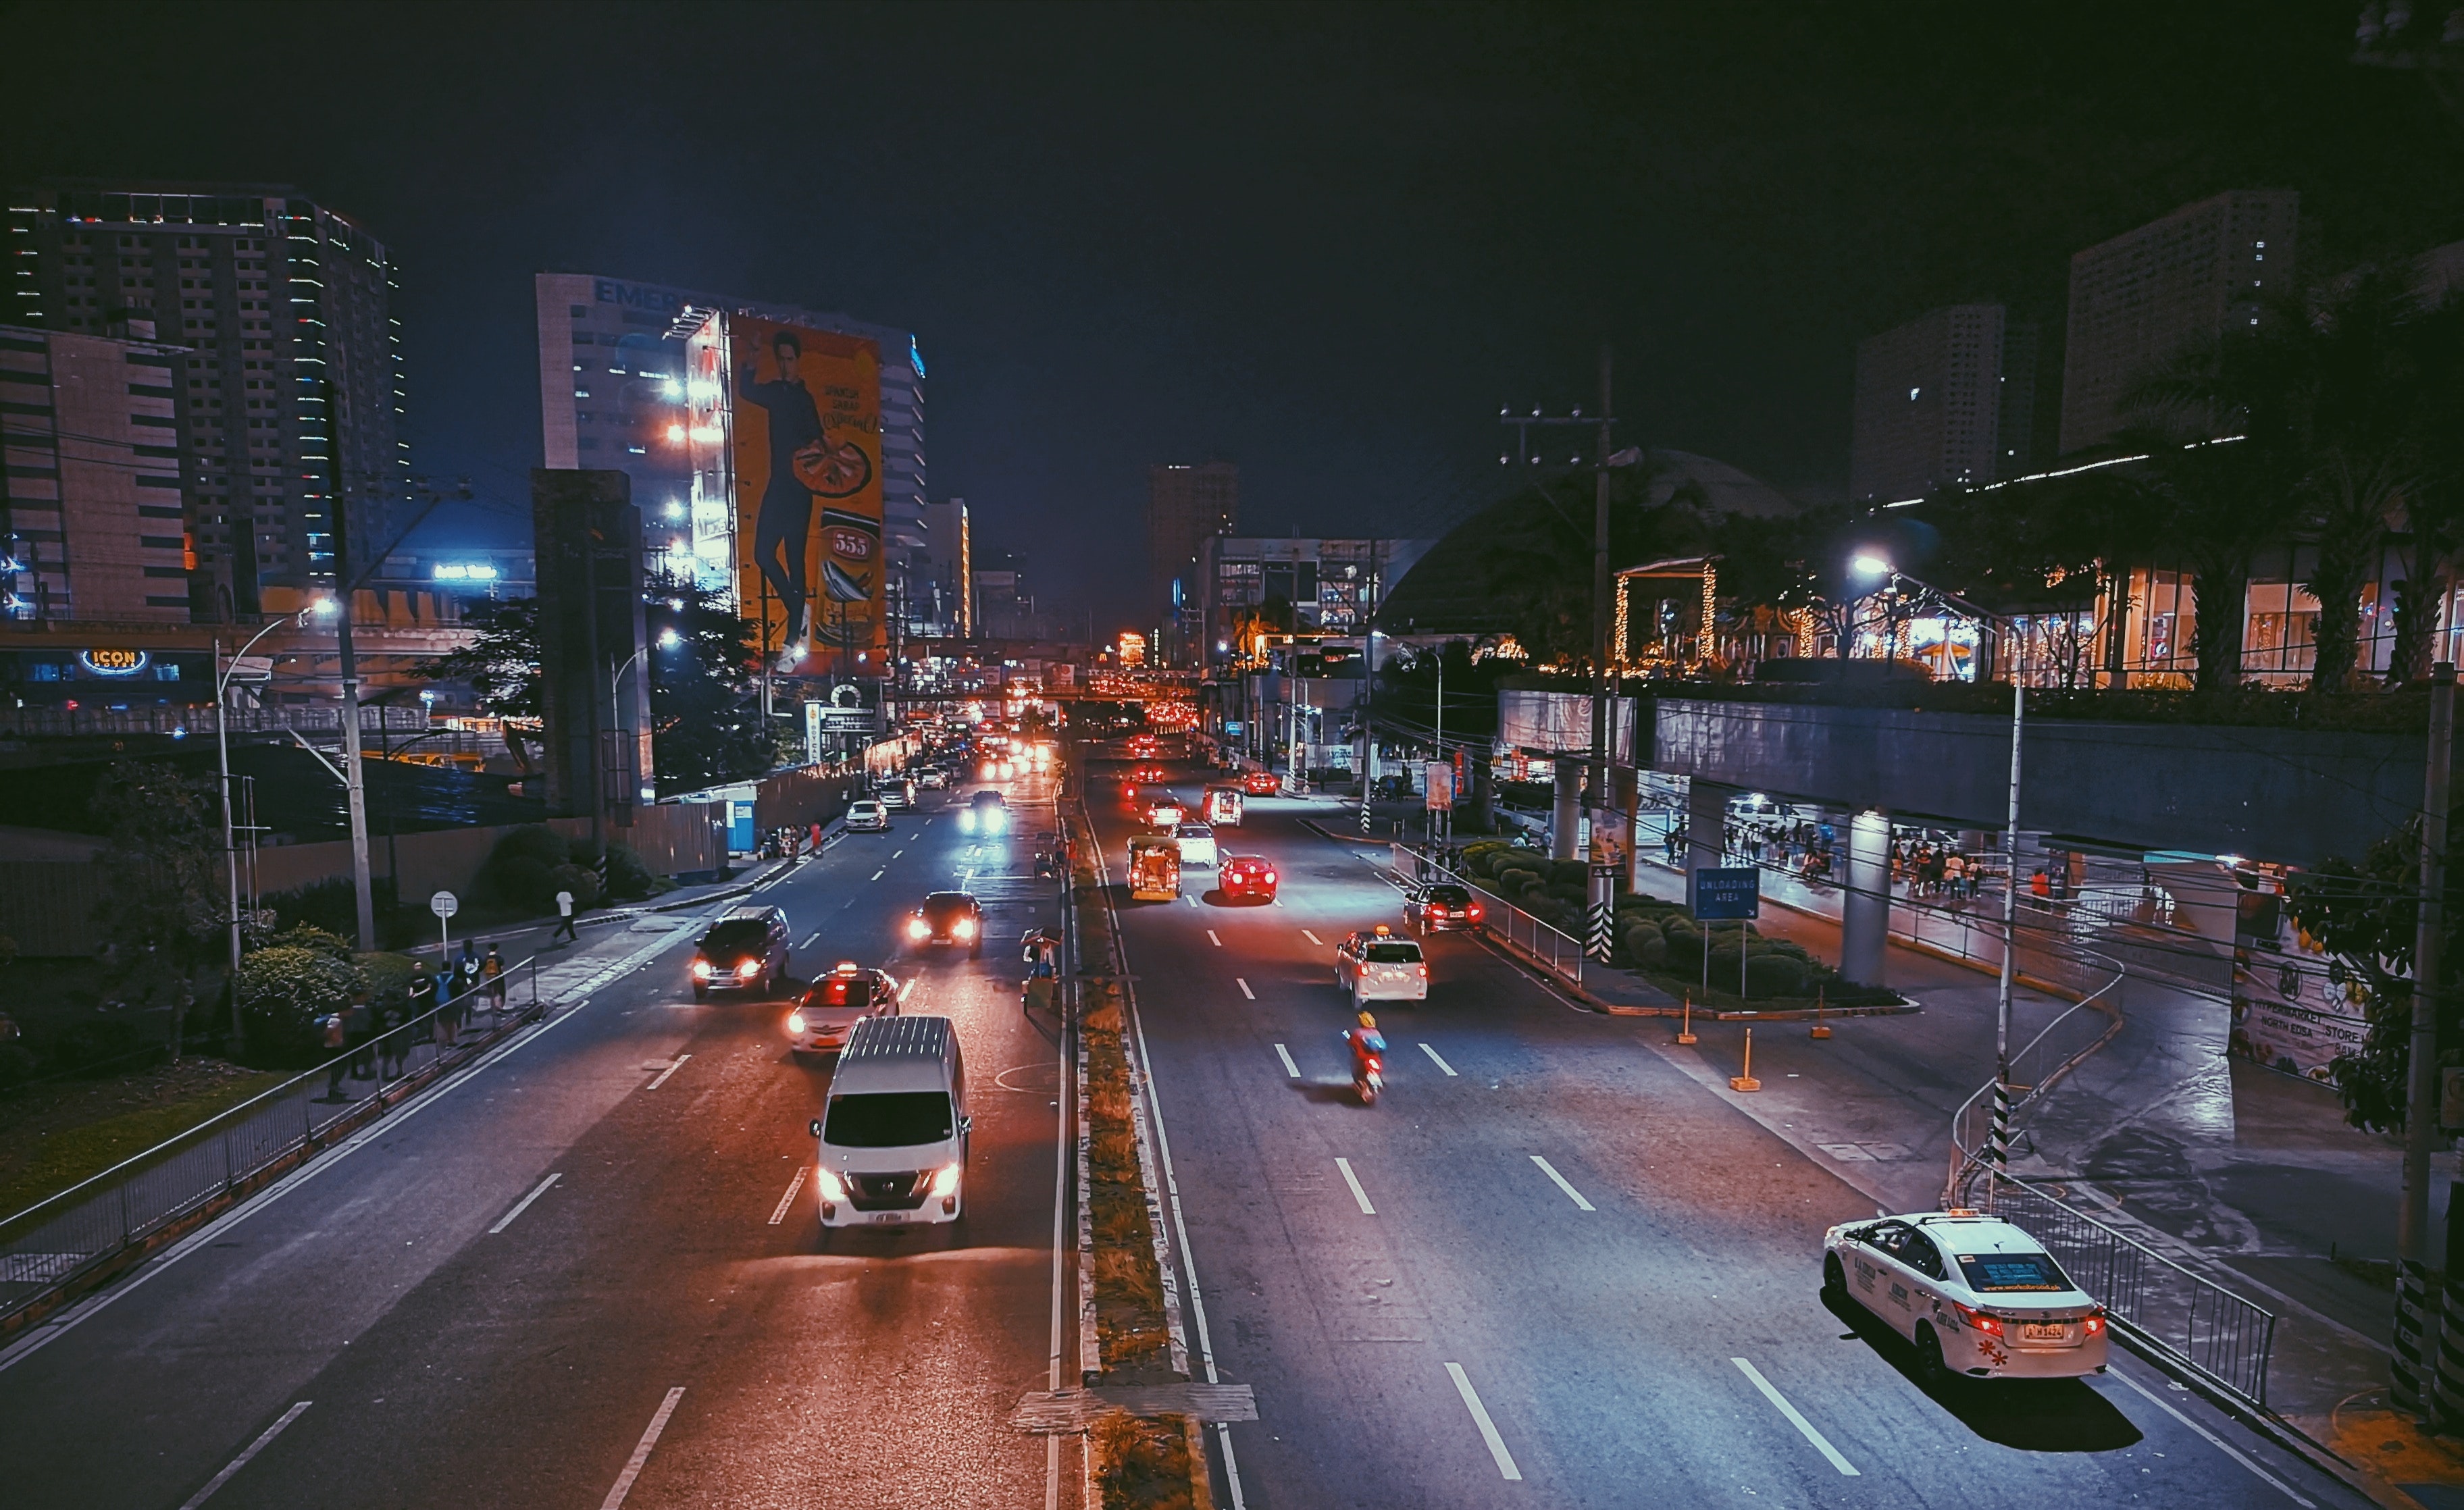
night, urban area, metropolitan area, city, road, traffic, street light, lane, town, light, lighting, human settlement, street, downtown, thoroughfare, mode of transport, transport, sky, metropolis, infrastructure, cityscape, neighbourhood, residential area, evening, light fixture, automotive lighting, highway, midnight, building, architecture, vehicle, road surface, nonbuilding structure, freeway, car, asphalt